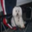
Label: dog